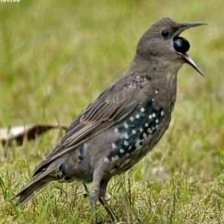
Species: COMMON STARLING
Scientific name: STURNUS VULGARIS